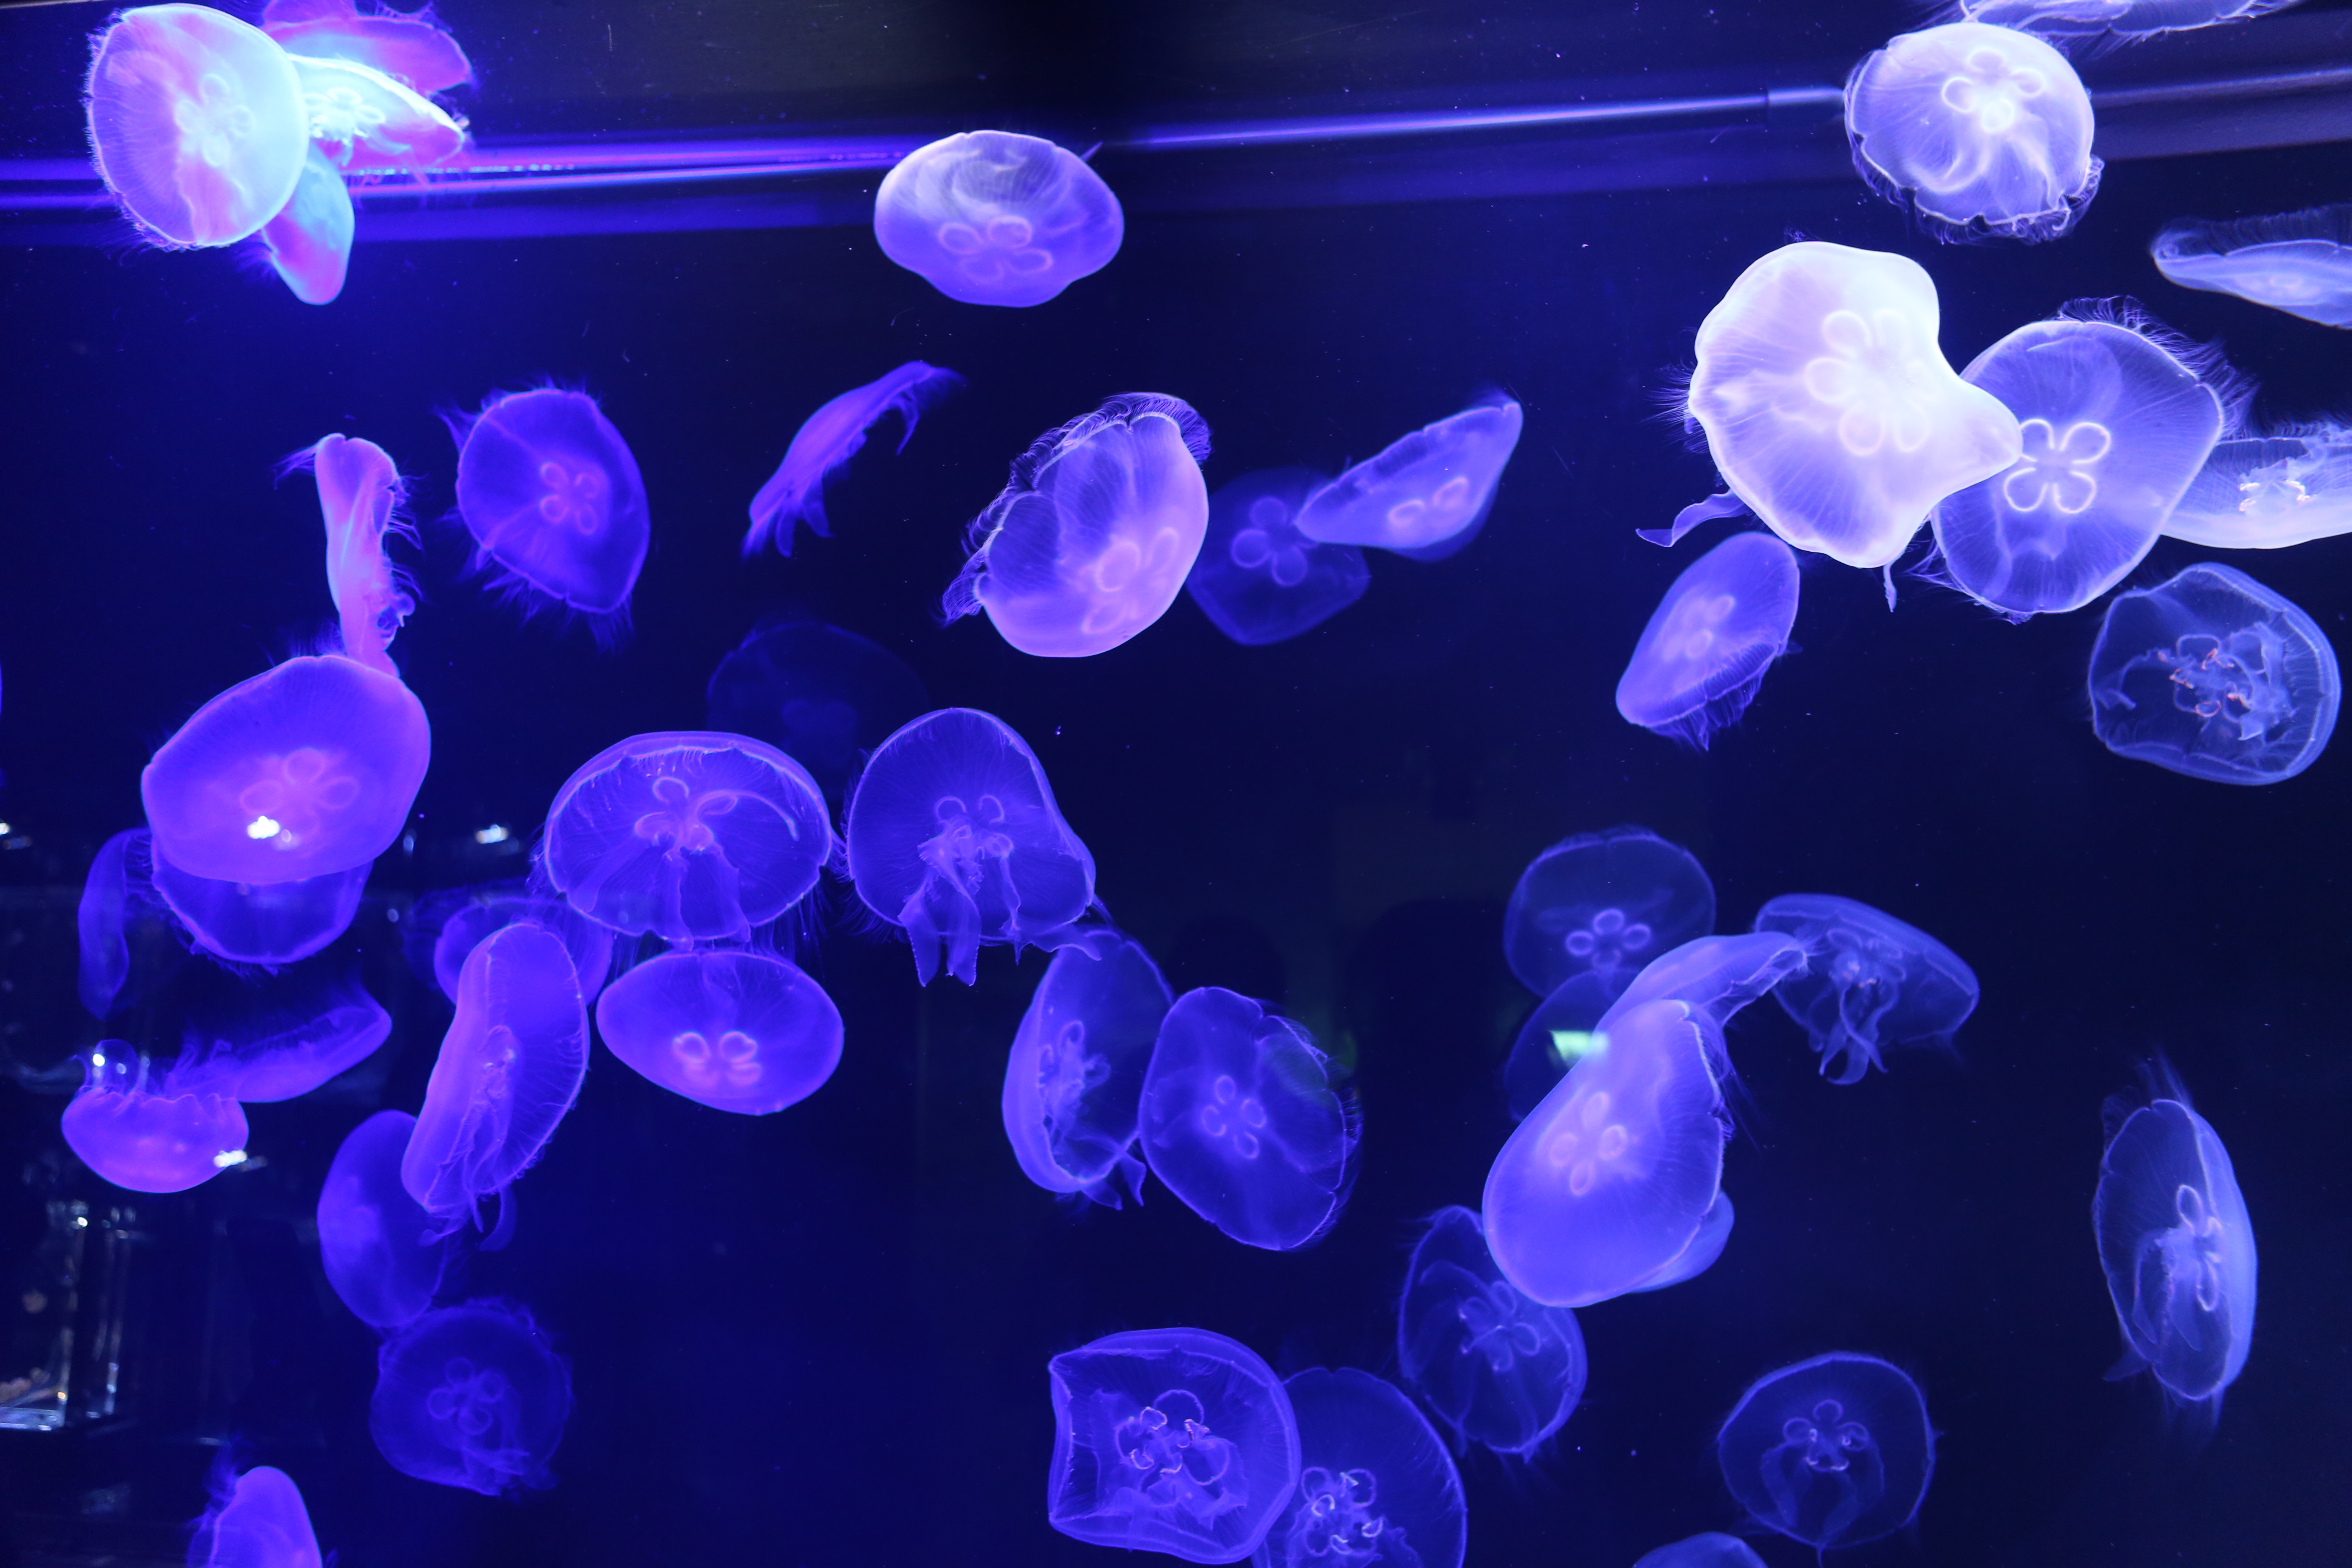
biology, jellyfish, blue, coral, invertebrate, cnidaria, organism, marine biology, marine invertebrates, aquarium lighting